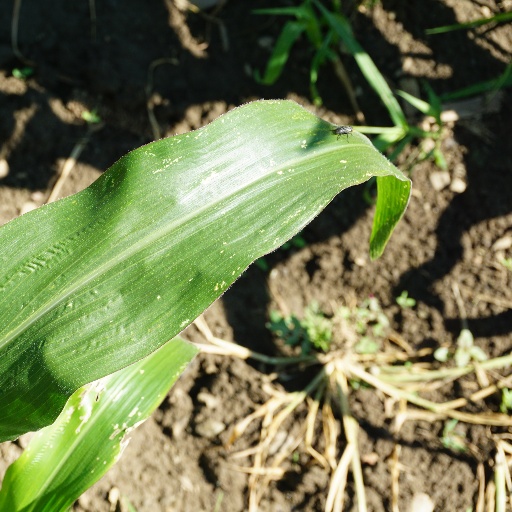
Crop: maize; corn